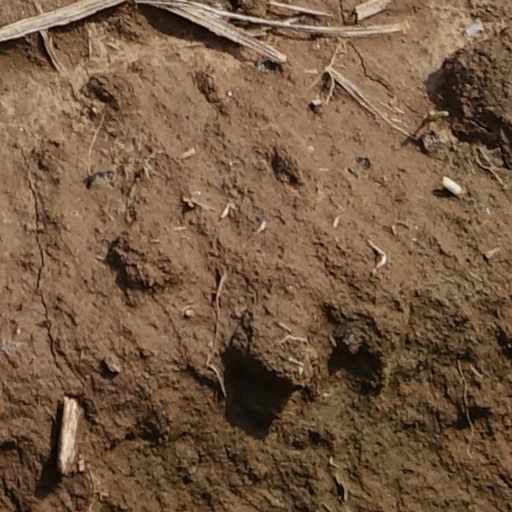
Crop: wheat